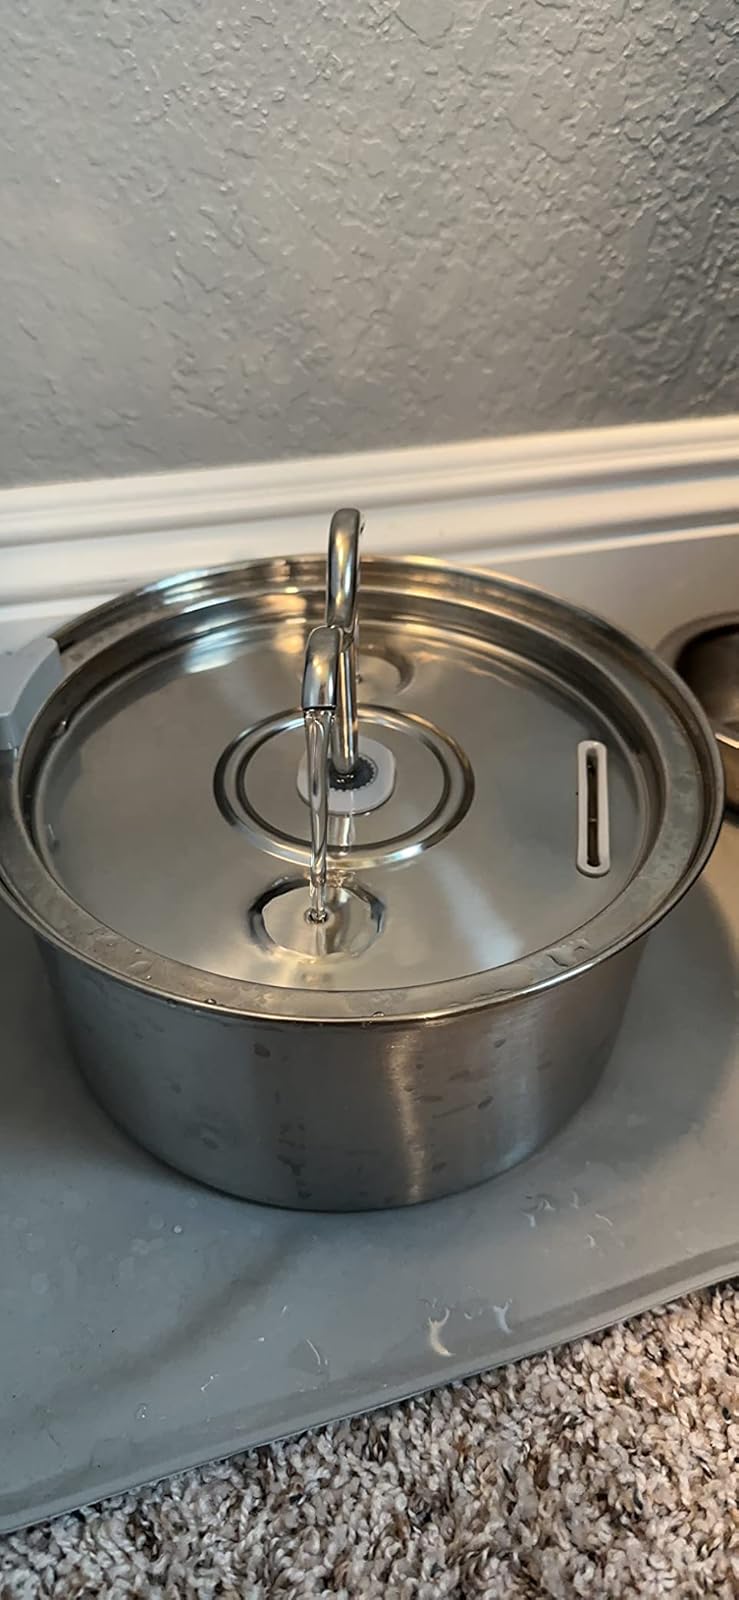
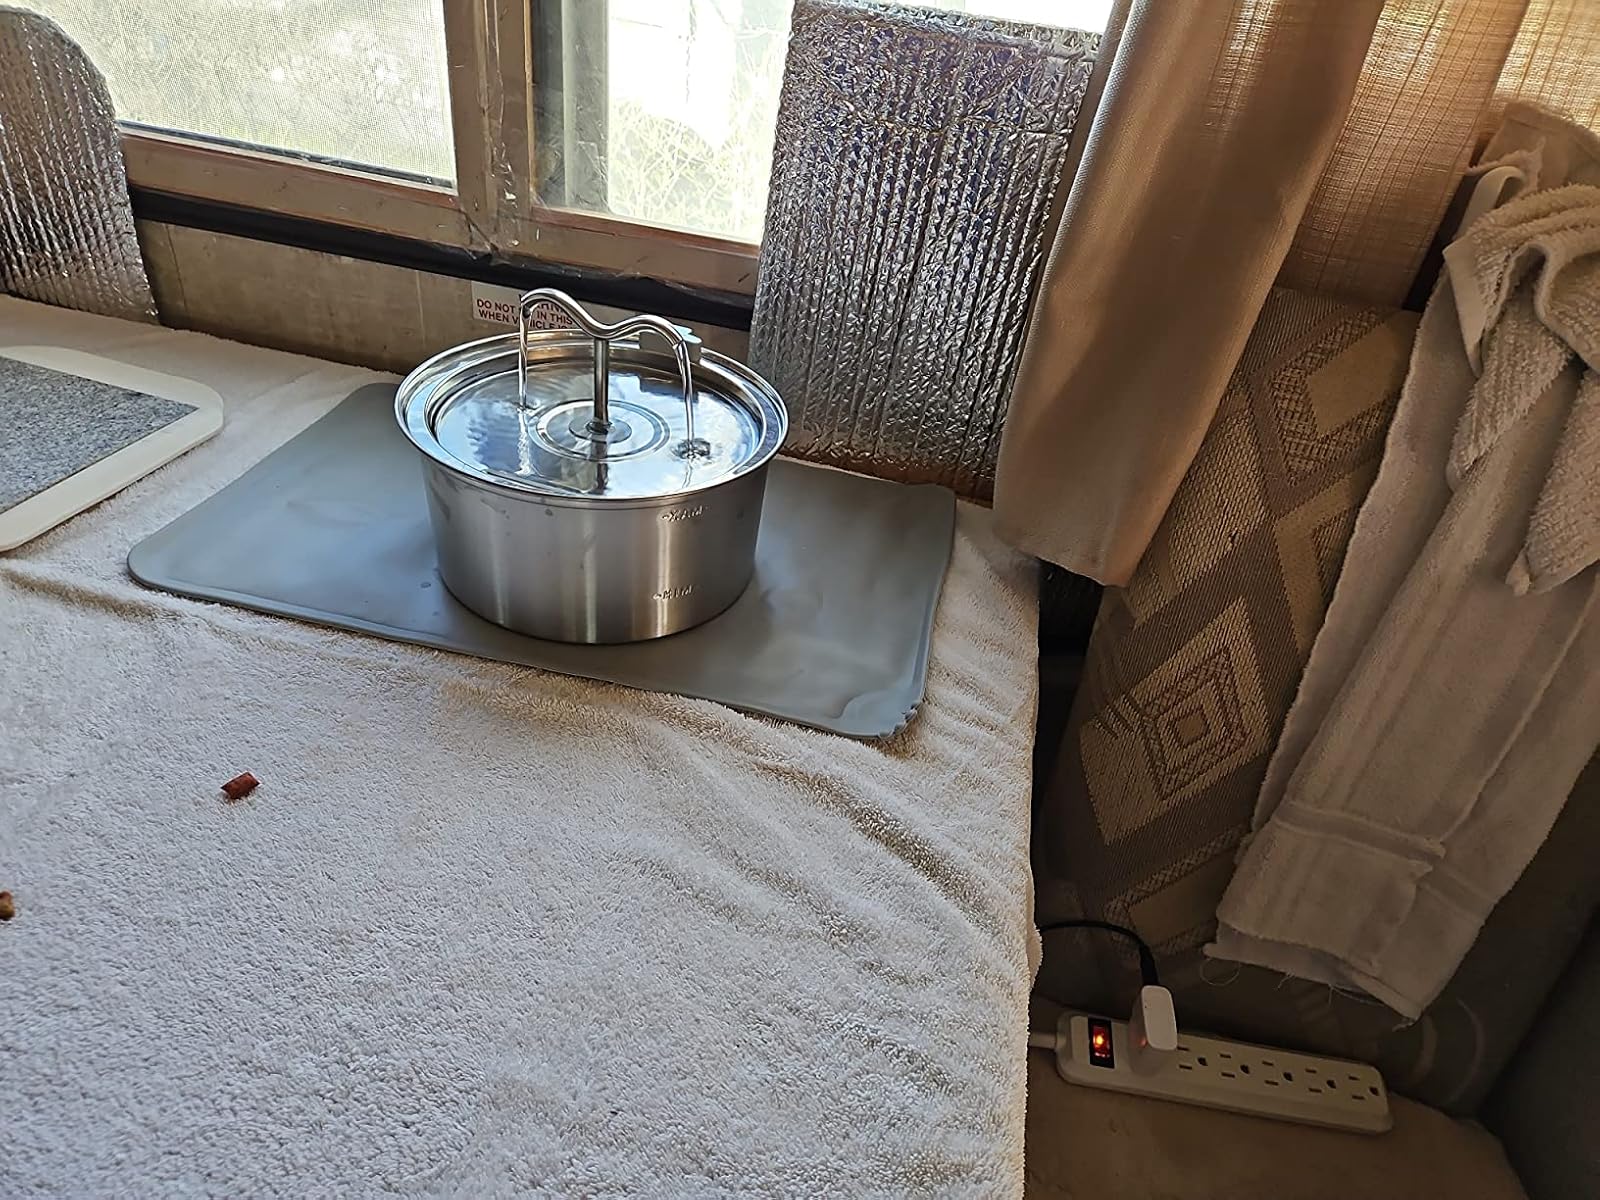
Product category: items_bowl
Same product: yes